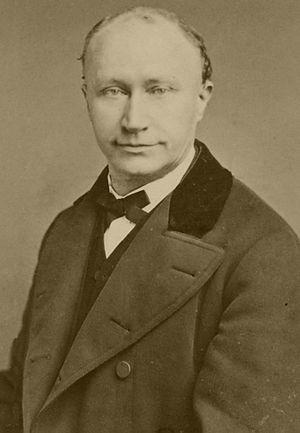
Honoré Joseph Chavée (1815 - 1877) est un anthropologue et linguiste belge.
Honoré Joseph Chavée est un anthropologue et linguiste belge.